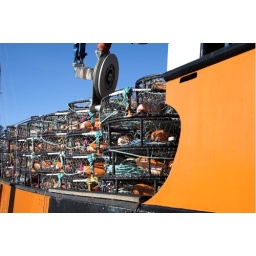
Closeup of a Commercial fishing boats loaded with crab pots at the dock in Newport Oregon on a sunny day.